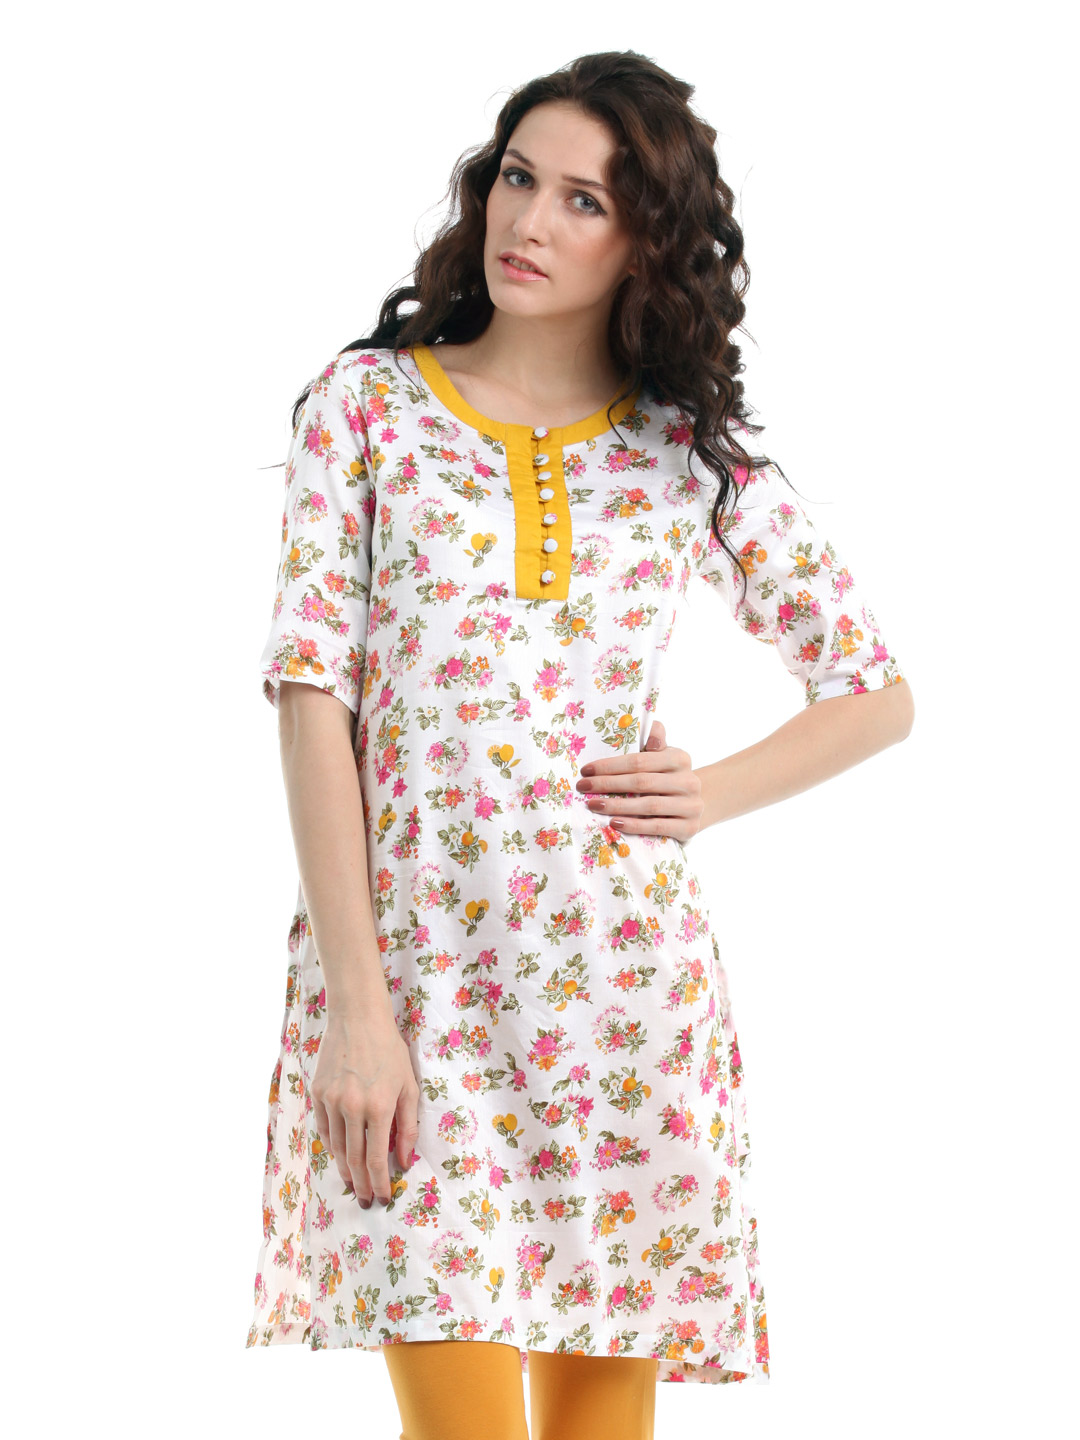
Myntra Women White Printed Kurta
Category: Apparel / Topwear / Kurtas
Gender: Women
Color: White
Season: Summer 2012
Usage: Ethnic